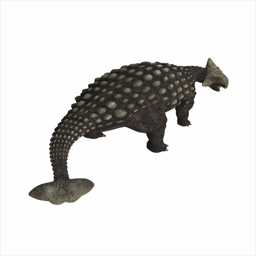
biological genus , an armored dinosaur from geologic time period .